Emma Trentini

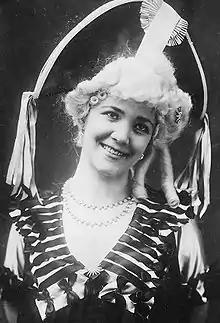
Emma Trentini in 1906.

Emma Trentini (1878 – March 23, 1959) was an Italian soprano opera singer who came to the United States in December 1906.